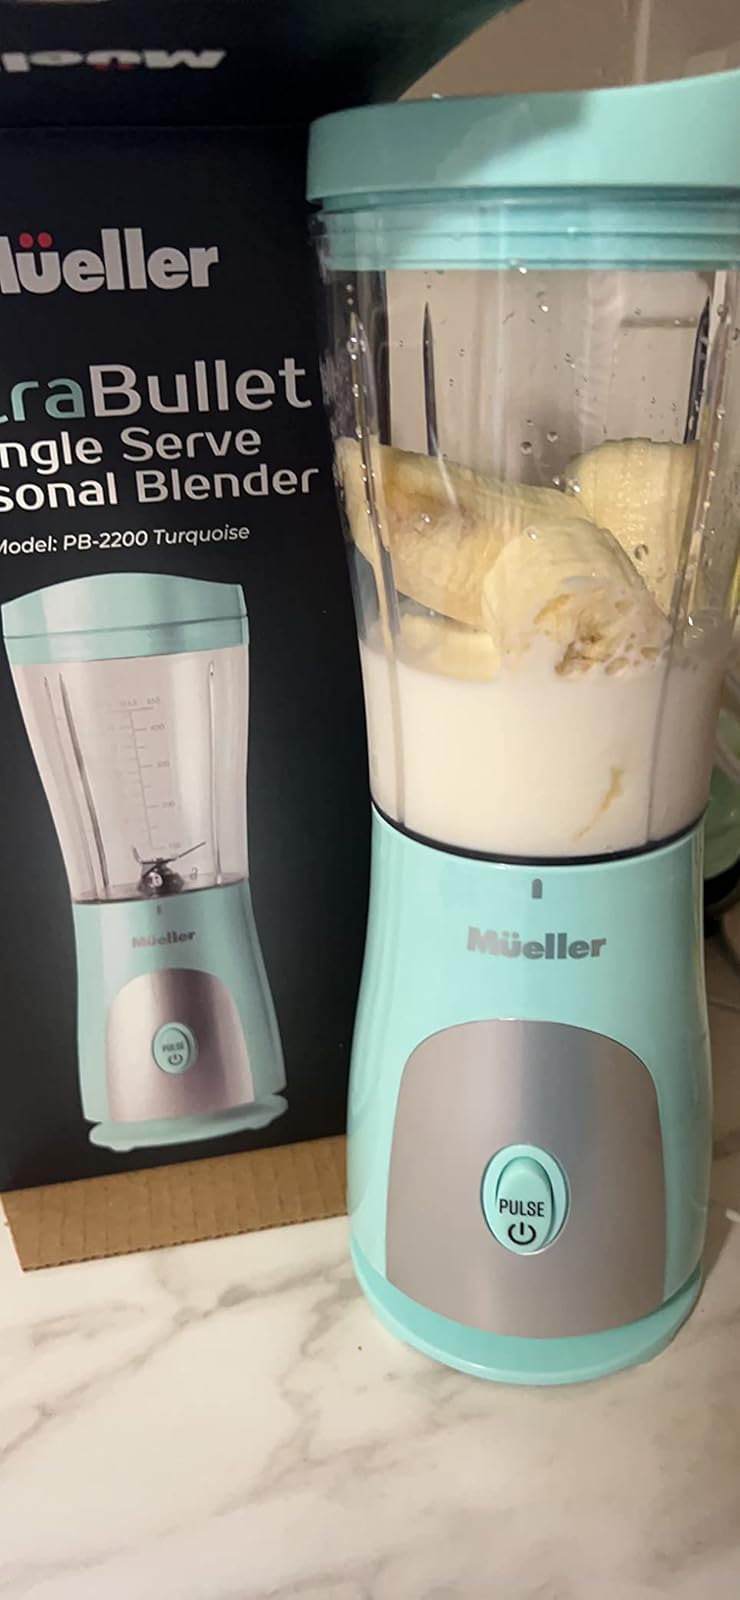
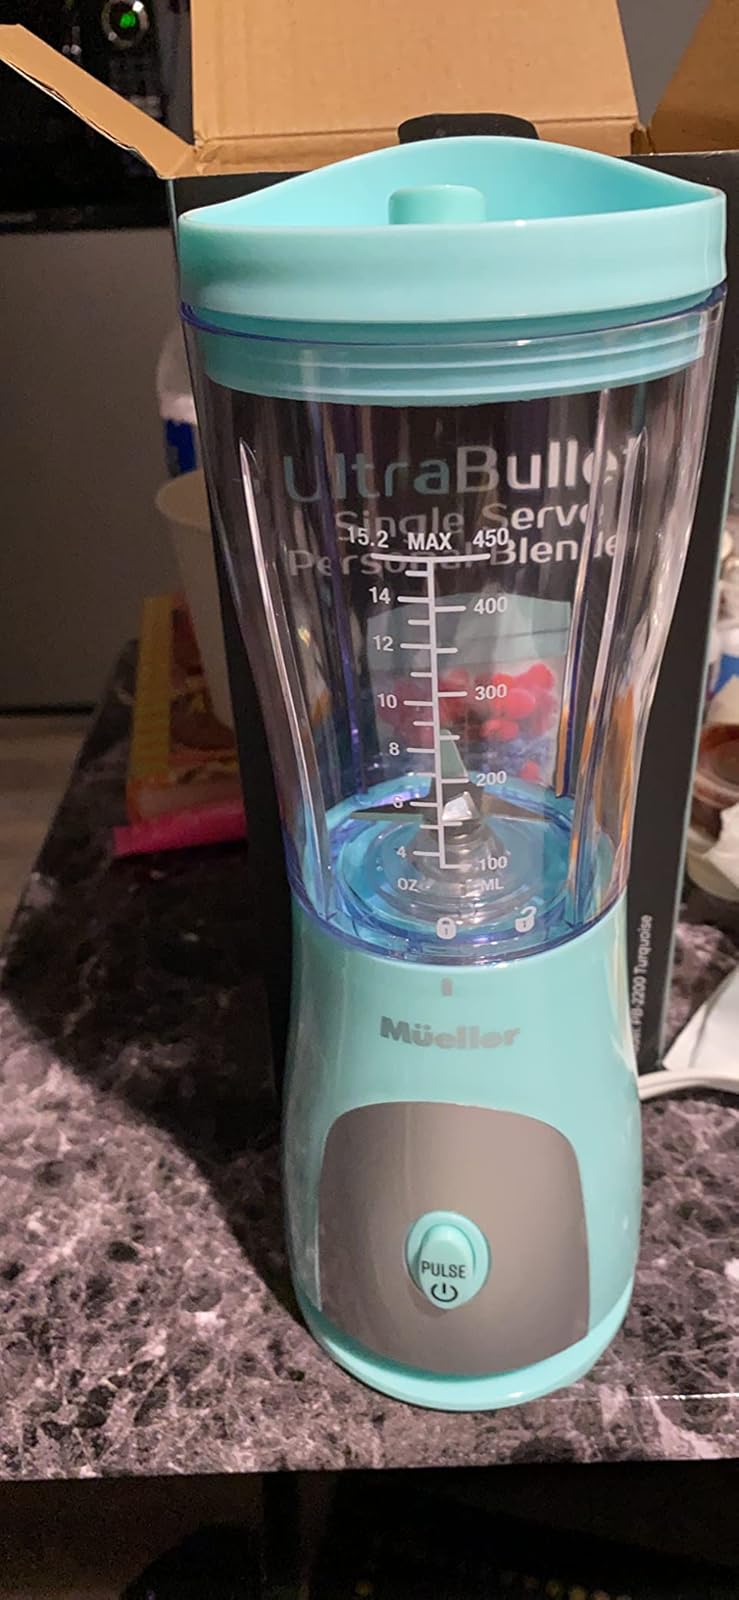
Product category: items_blender
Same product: yes